Francesco Serao

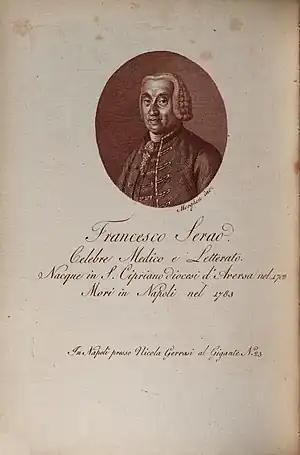
Francesco Serao

Francesco Serao (20 September 1702 – 5 August 1783) was an Italian physician, physicist, geologist, philosopher and scholar. He was born in San Cipriano d'Aversa and died in Naples, Italy.